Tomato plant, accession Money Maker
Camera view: vertical (180 deg); turntable rotation: 30 degrees
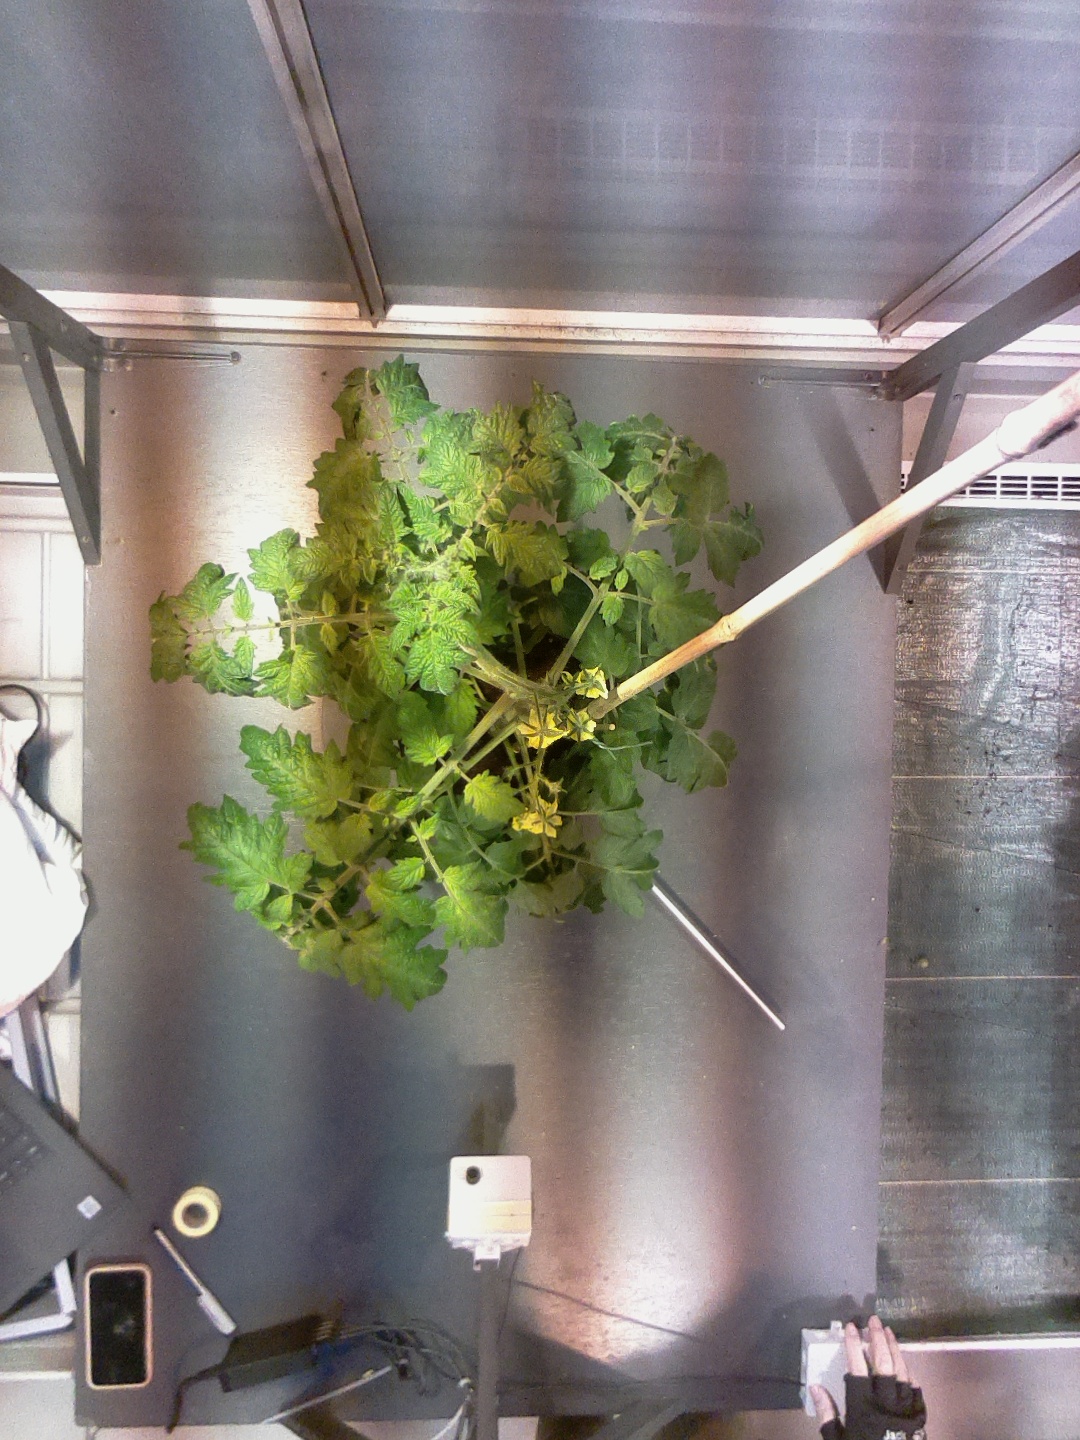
BBCH growth stage 66: Full flowering, 60%-70% of flowers open, more petals falling